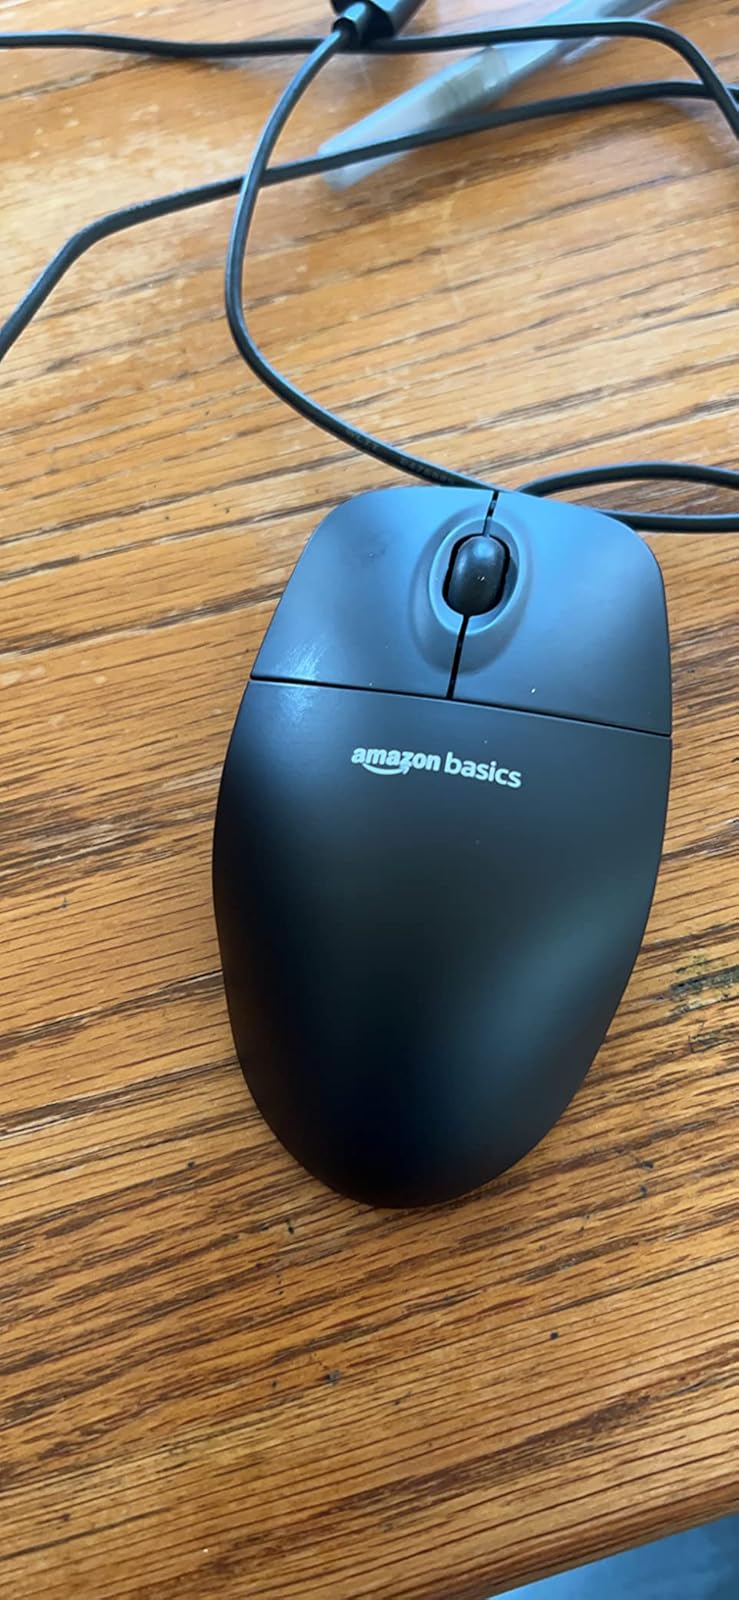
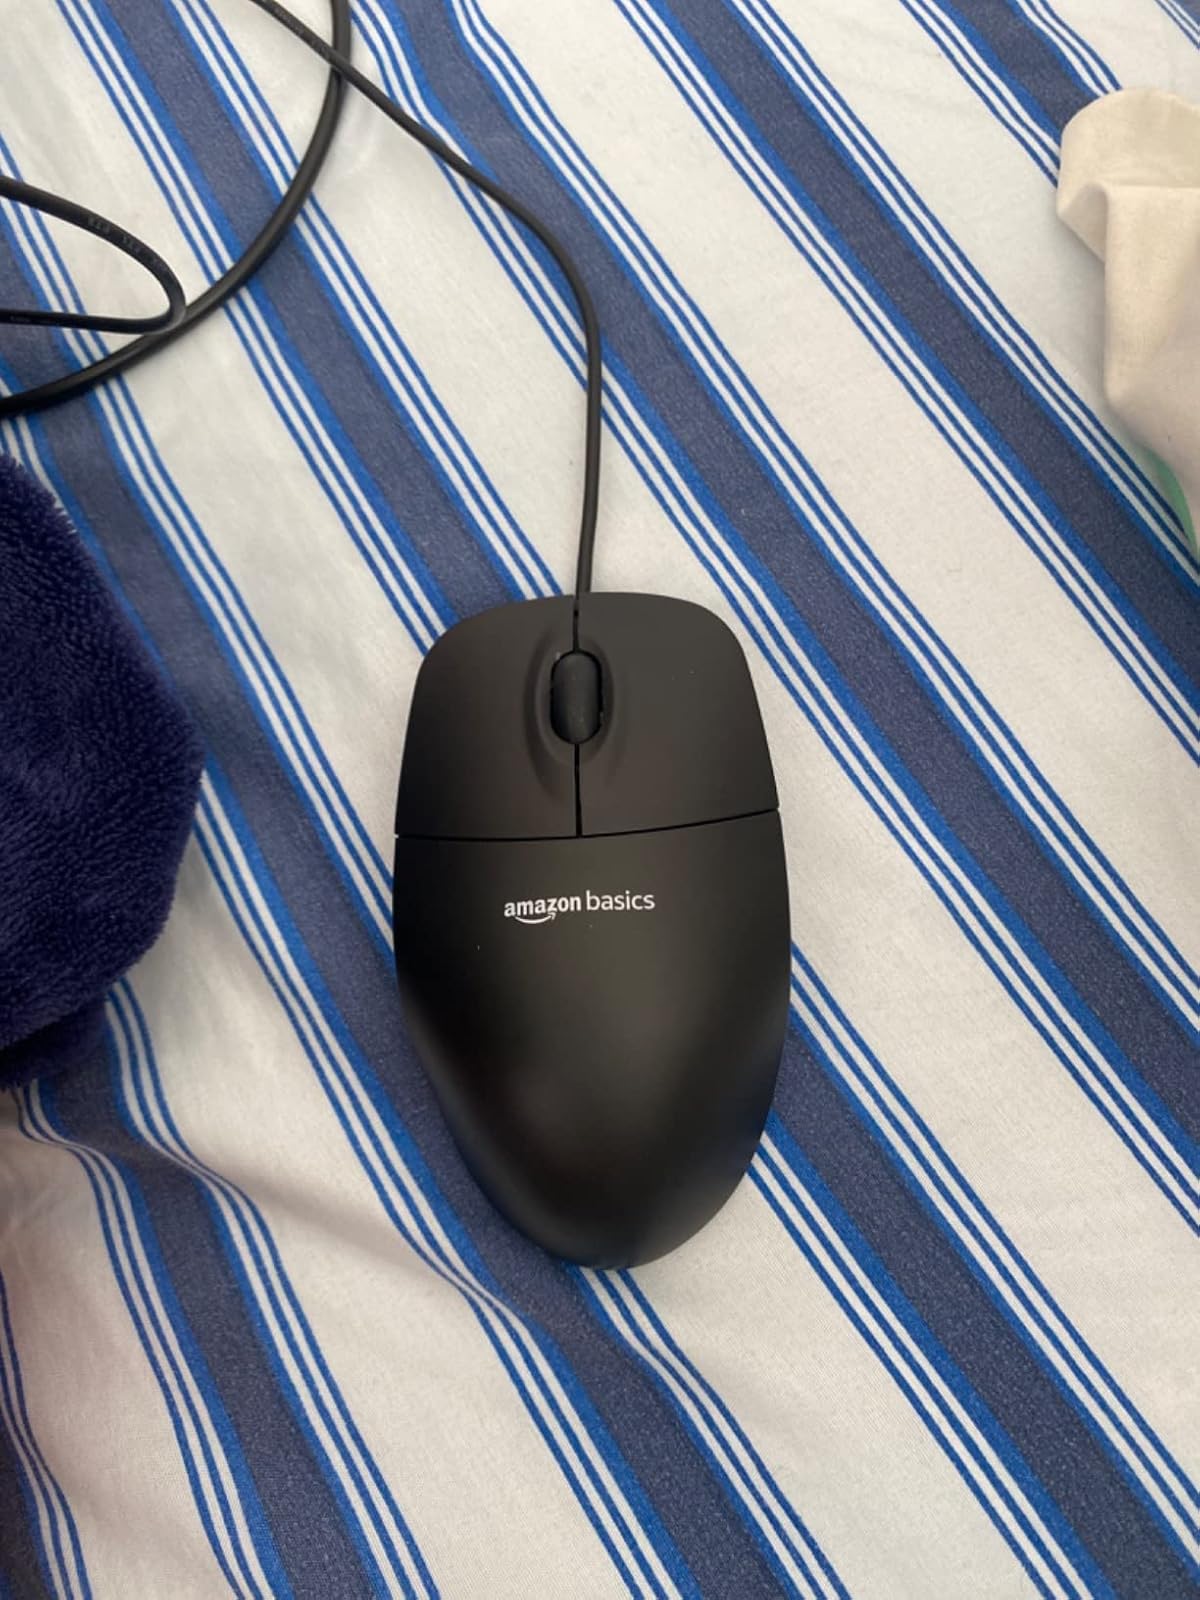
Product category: mouse
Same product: yes